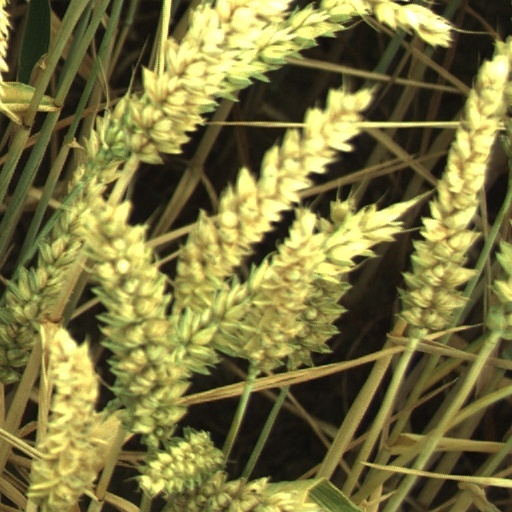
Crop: wheat